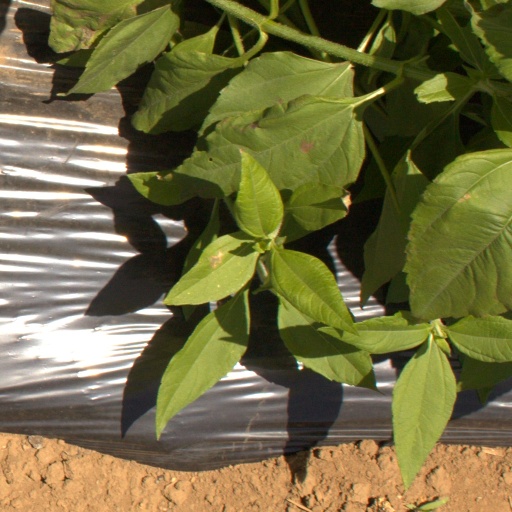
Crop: Jerusalem artichoke